Alveston

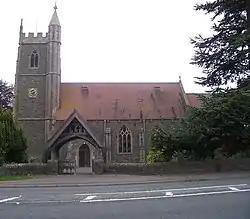
Alveston New Church of St Helen's

Alveston is a village, civil parish and former royal manor in South Gloucestershire, England, inhabited in 2014 by about 3,000 people. The village lies south of Thornbury and north of Bristol. Alveston is twinned with Courville sur Eure, France. The civil parish also includes the villages of Rudgeway and Earthcott.